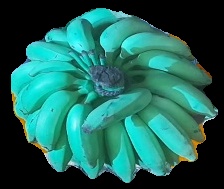
Variety: elakki-bale
Grade: grade2